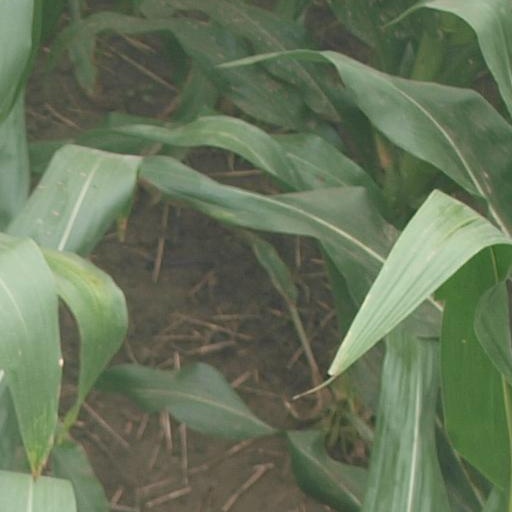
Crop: maize; corn